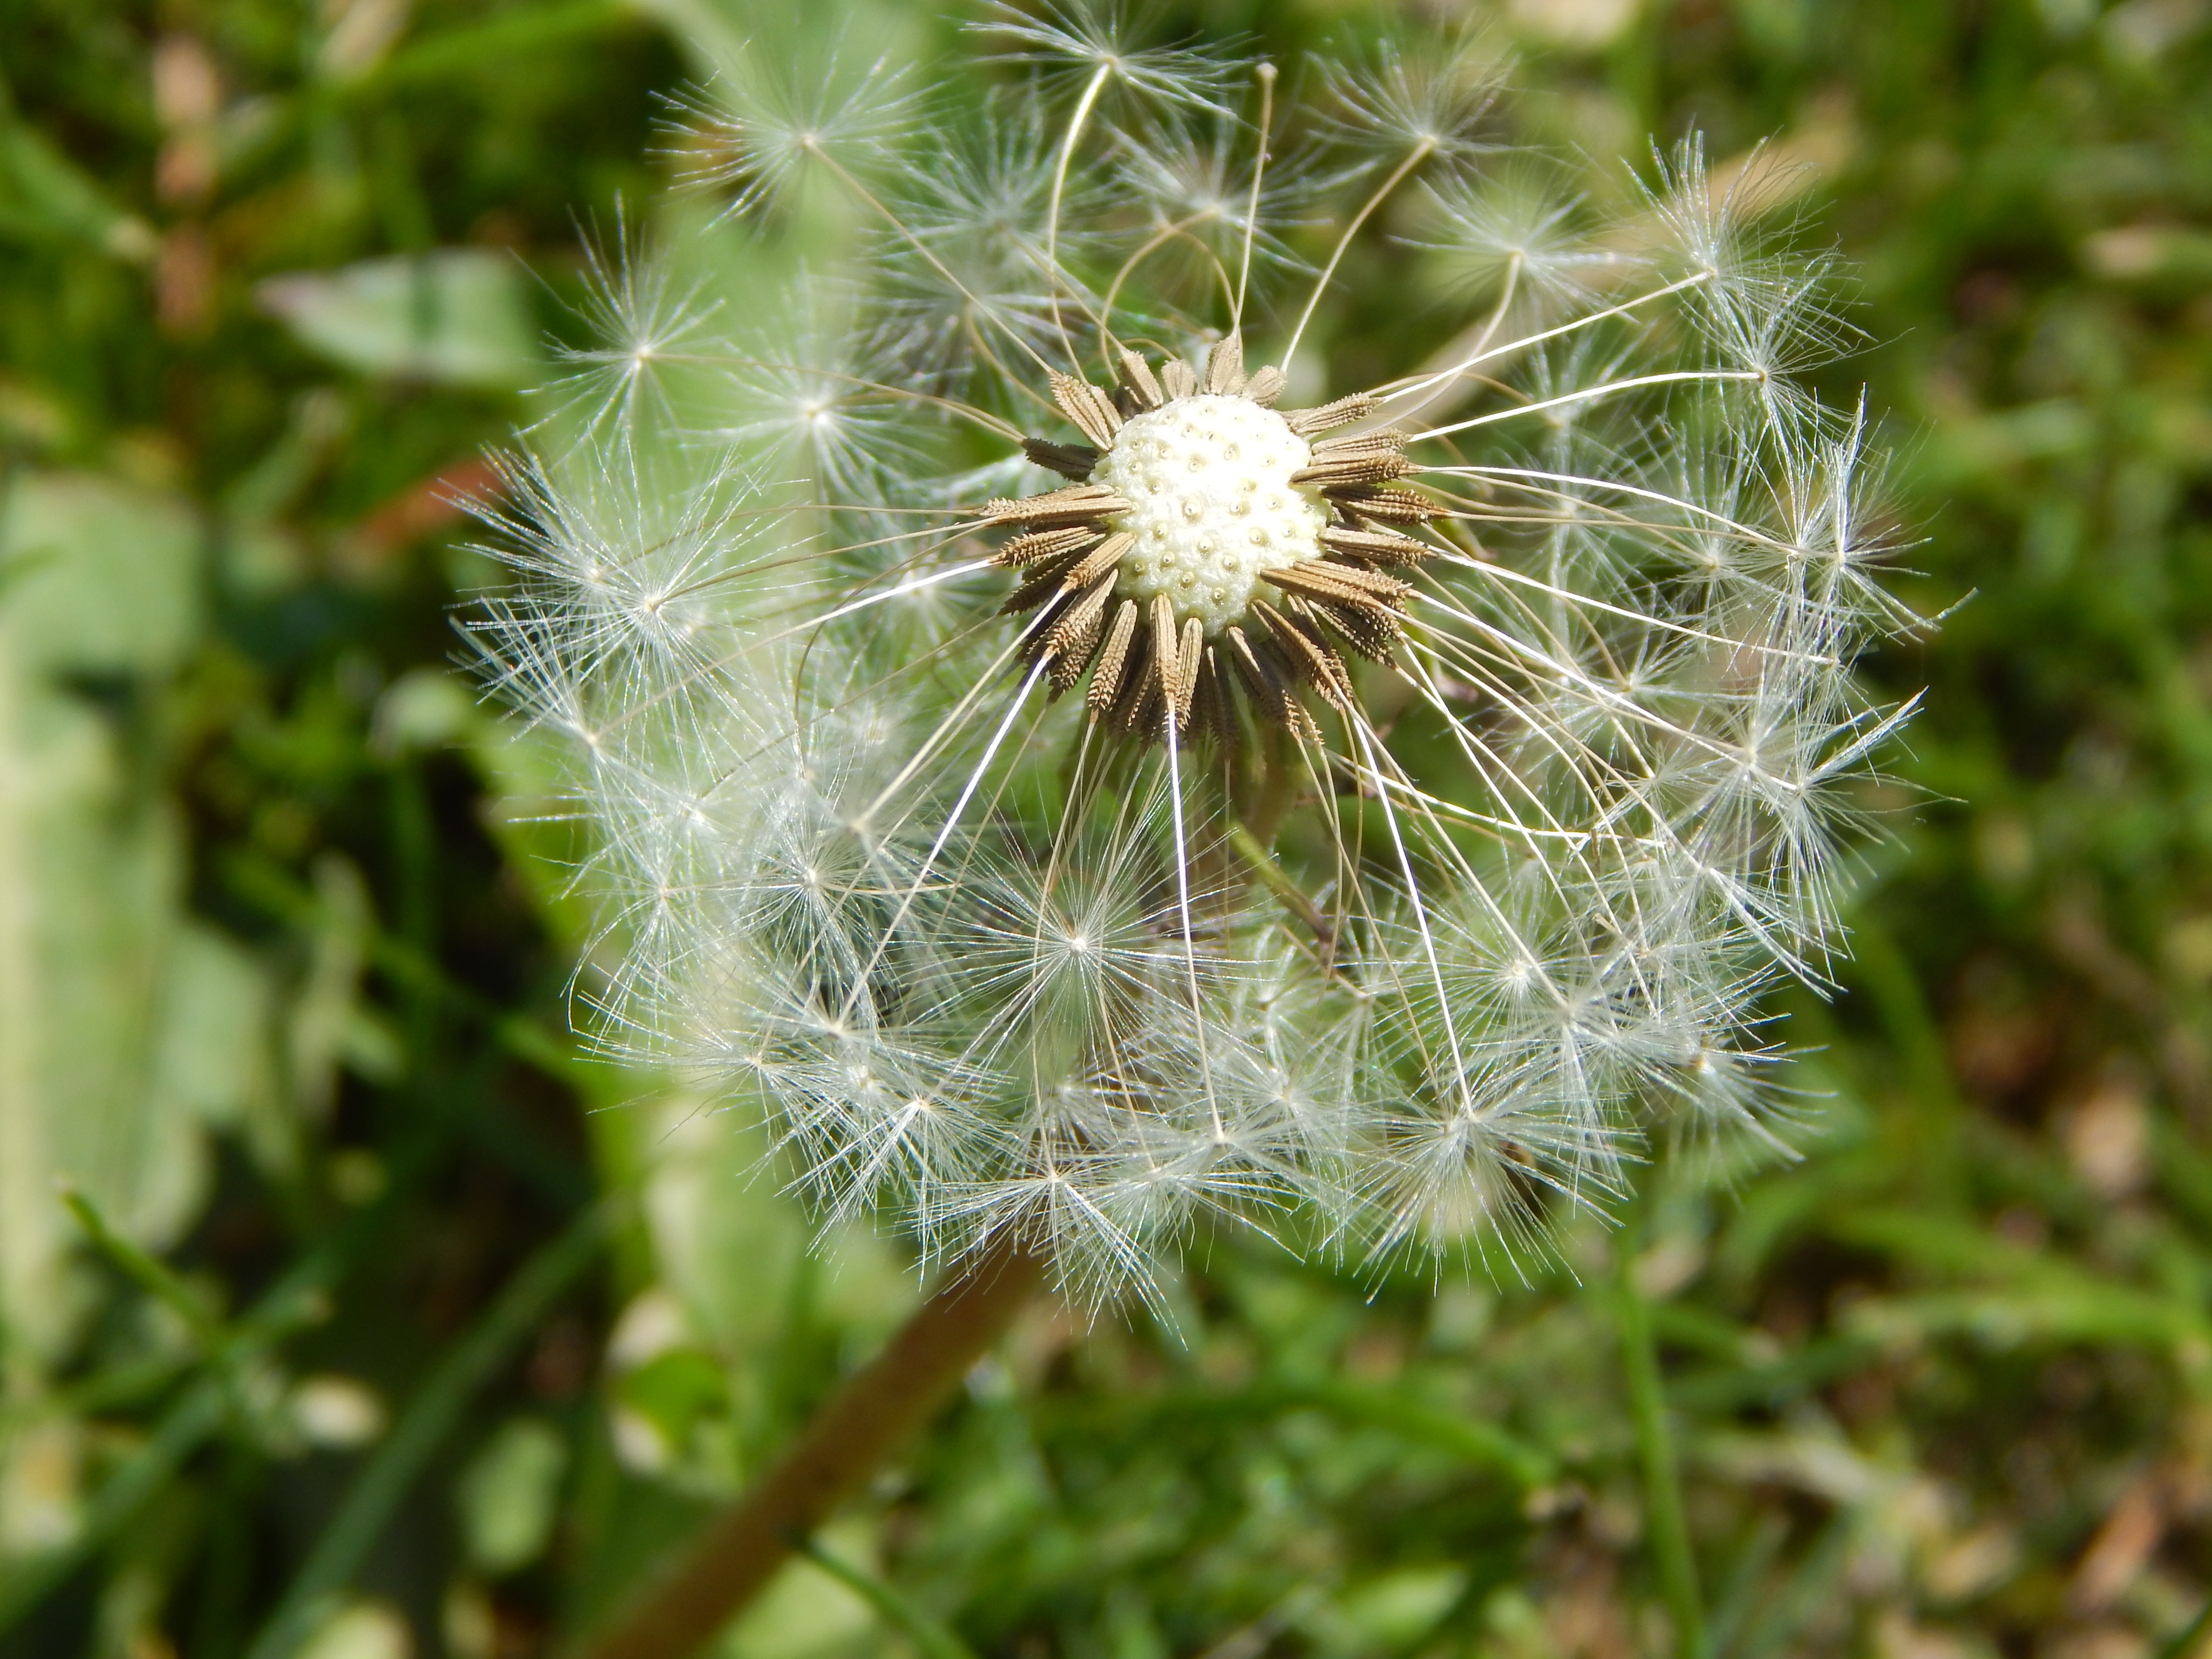
nature, plant, dandelion, flower, wind, summer, produce, botany, flora, wildflower, close up, thistle, macro photography, flowering plant, daisy family, silybum, plant stem, land plant, thorns spines and prickles